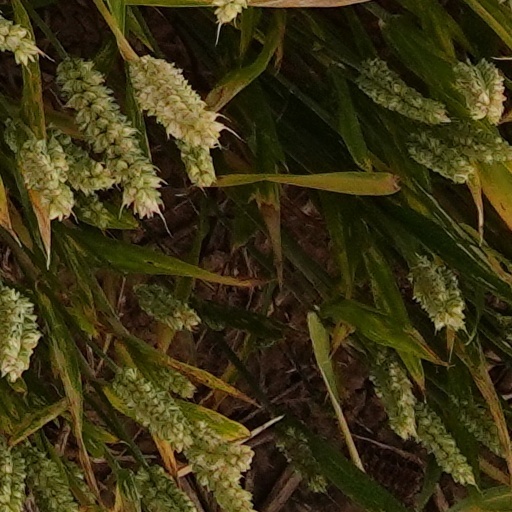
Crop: wheat